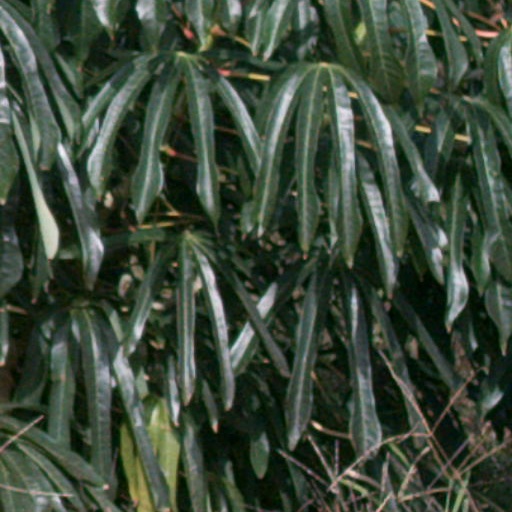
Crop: cassava